Raven Squad: Operation Hidden Dagger

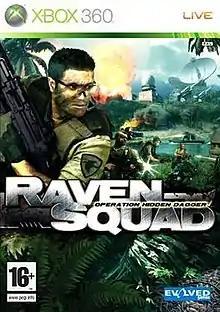
European box art

Raven Squad: Operation Hidden Dagger is a real time strategy and tactical first person shooter. It is developed by Hungarian studio Atomic Motion and published by Evolved Games and SouthPeak Games. Raven Squad puts players in control of two groups of mercenary squads who have crash landed behind enemy lines in the Amazonian jungles. Each squad member has different skills which the player must use.